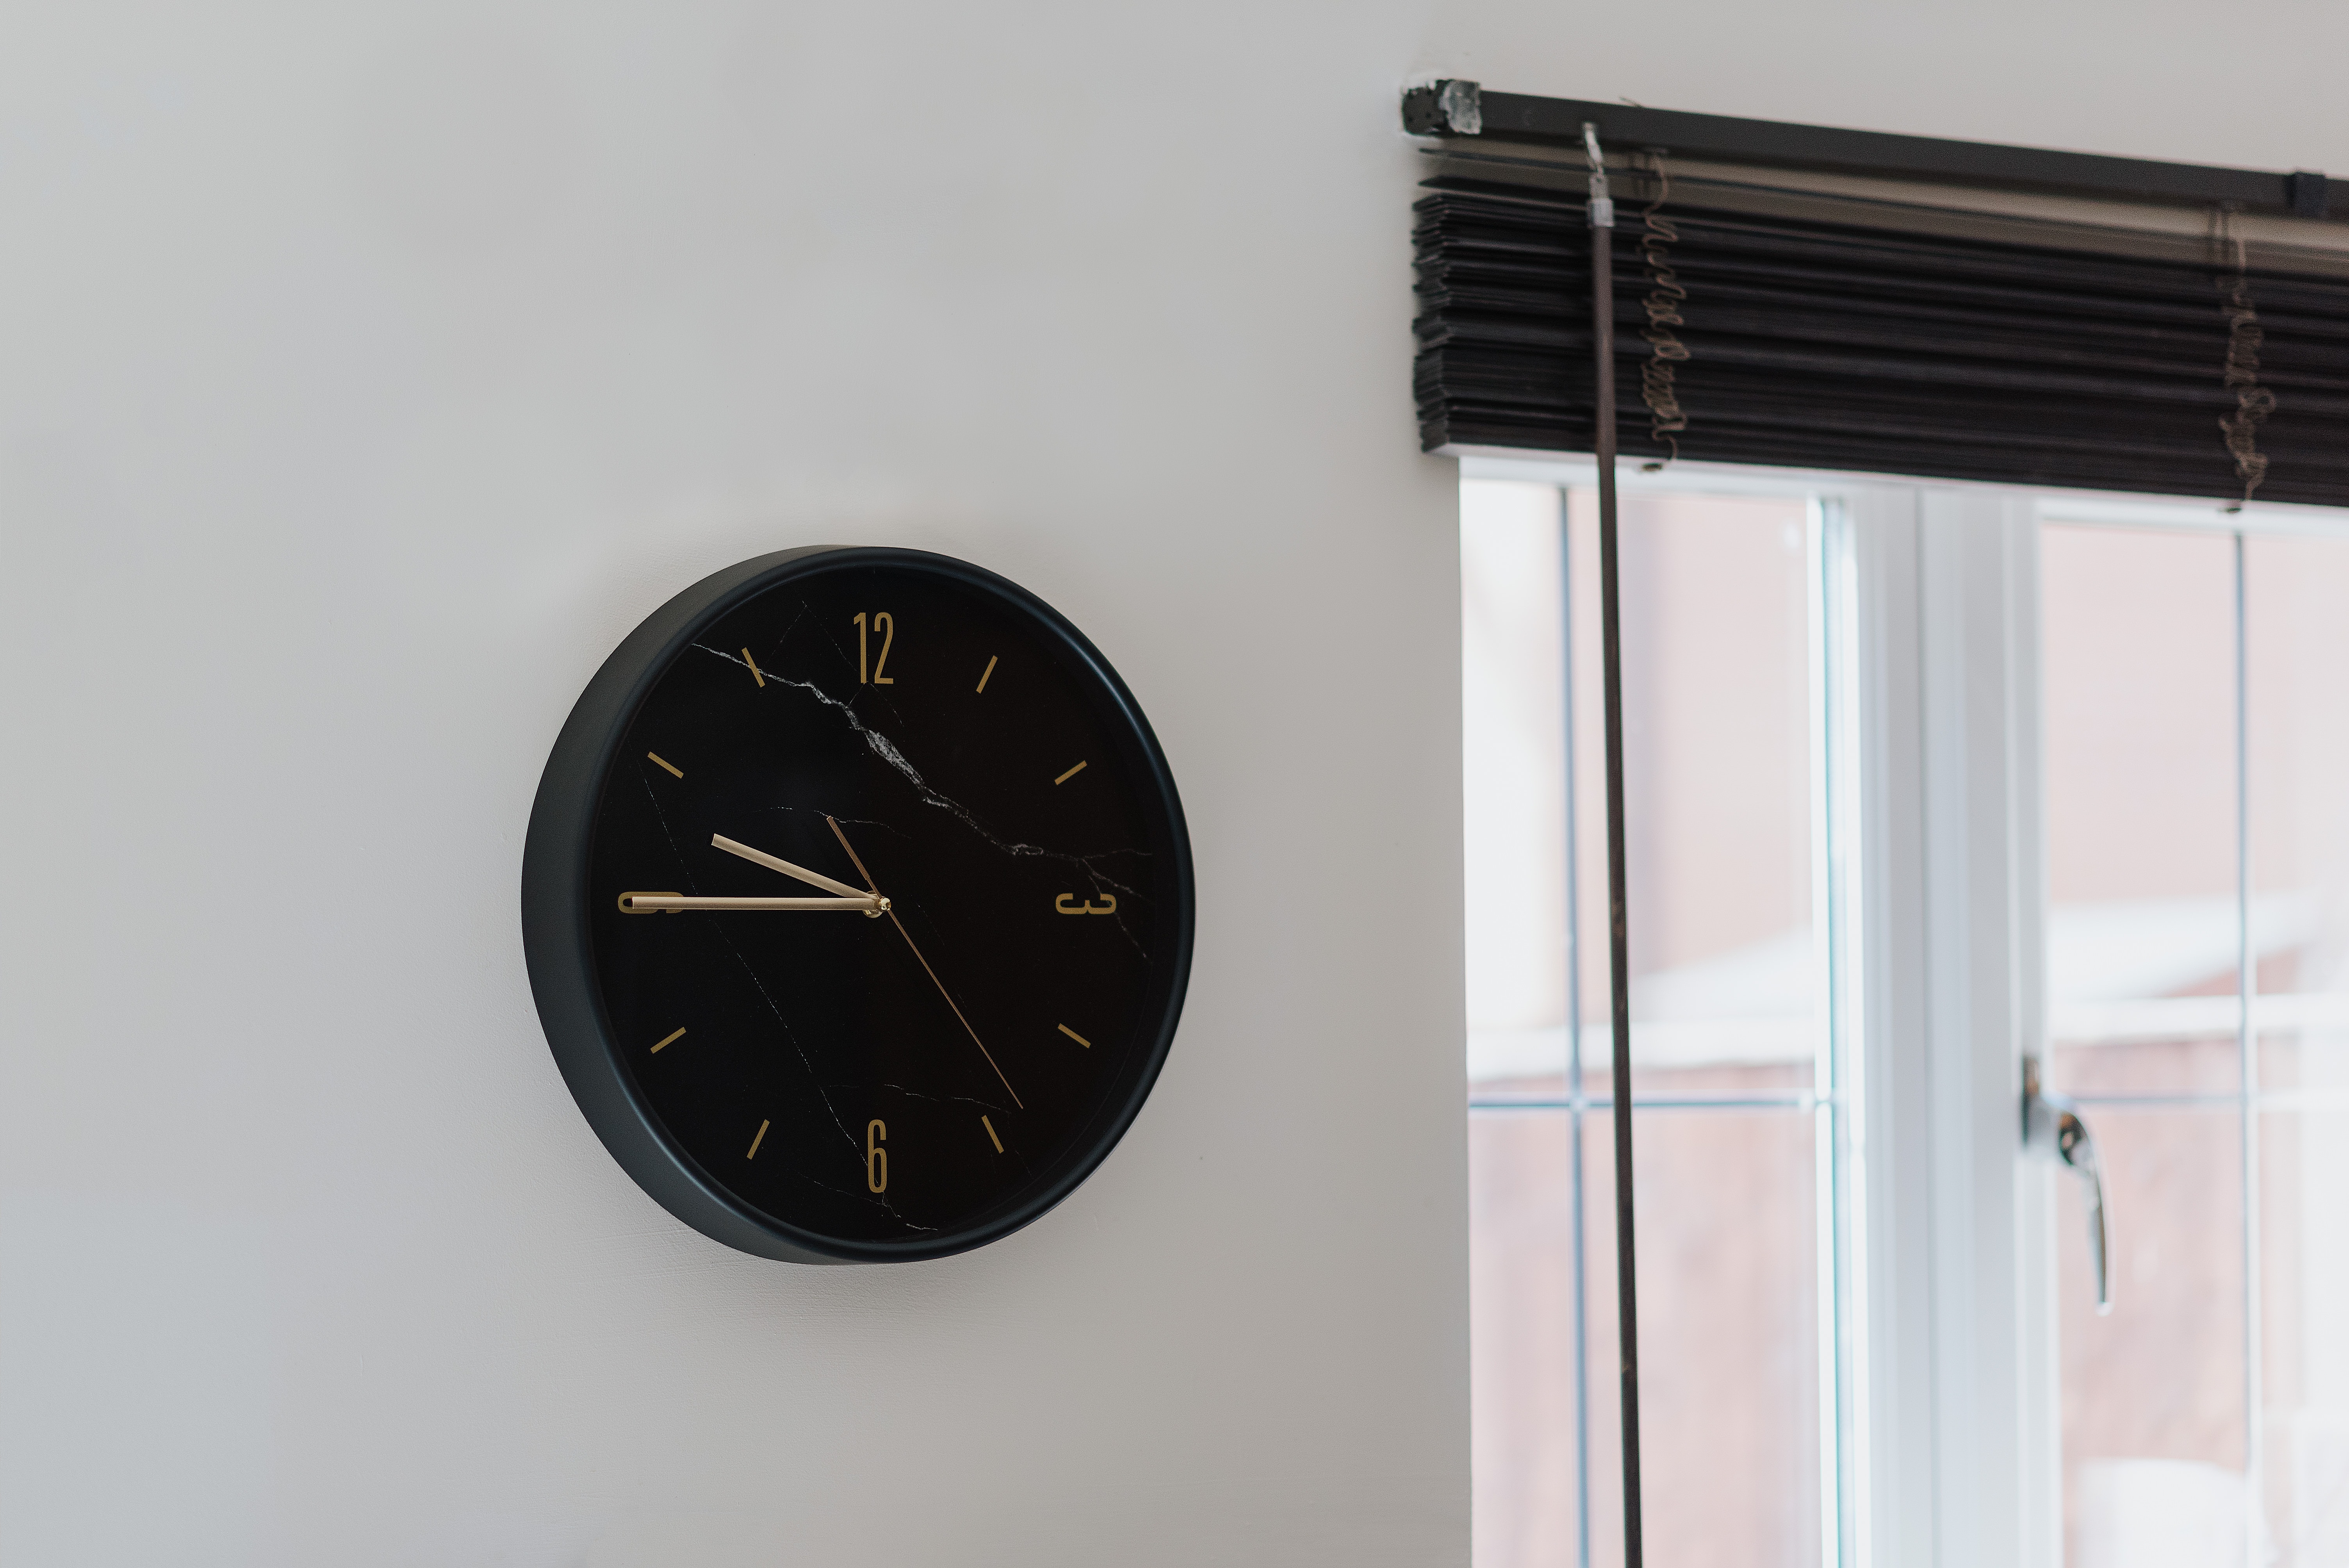
clock, wall clock, home accessories, room, interior design, furniture